Kaiser Franz Joseph I-class cruiser

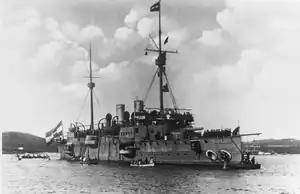

In 1895, both "Kaiser Franz Joseph I"-class cruisers participated in the opening ceremony of the Kiel Canal. Thereafter, "Kaiserin Elisabeth" sailed to the Levant on her return trip back to Austria-Hungary, returning in 1896. In 1897, "Kaiser Franz Joseph I" sailed to the Far East, and returned later that year to participate in an international demonstration off the coast of Crete. The following year, she participated in celebrations honoring Vasco da Gama in Lisbon, Portugal. In 1899, "Kaiserin Elisabeth" conducted her second voyage to the Far East, and the third such trip of the "Kaiser Franz Joseph I"-class, as part of Austria-Hungary's contributions to putting down the Boxer Rebellion in China.